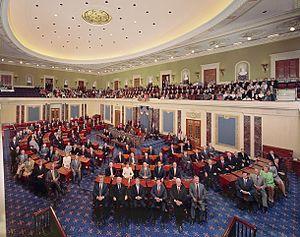
Le 108ᵉ congrès des États-Unis est la législature fédérale américaine qui se réunit à Washington, D.C. du 3 janvier 2003 au 3 janvier 2005, les troisième et quatrième années de la présidence de George W. Bush.
Cette page recense les sénateurs de l'État de Californie aux États-Unis depuis 1850.